The Hendre

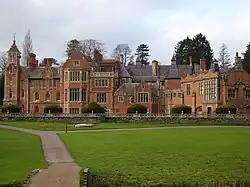
"a striking Victorian country-house, the eclecticism of its architectur(e) reflecting its complex history"

The Hendre, ( a farmer's winter residence; literally meaning old home) in Rockfield, is the only full-scale Victorian country house in the county of Monmouthshire, Wales. The ancestral estate of the Rolls family, it was the childhood home of Charles Rolls, the motoring and aviation pioneer and the co-founder of Rolls-Royce. Constructed in the Victorian Gothic style, the house was developed by three major architects, George Vaughan Maddox, Thomas Henry Wyatt and Sir Aston Webb. It is located in the civil parish of Llangattock-Vibon-Avel, some north-west of the town of Monmouth. Built in the eighteenth century as a shooting box, it was vastly expanded by the Rolls family in three stages during the nineteenth century. The house is Grade II* listed and is now the clubhouse of the Rolls of Monmouth Golf Club. The gardens and landscape park, mainly laid out by Henry Ernest Milner in the later 19th century, are designated Grade II* on the Cadw/ICOMOS Register of Parks and Gardens of Special Historic Interest in Wales.